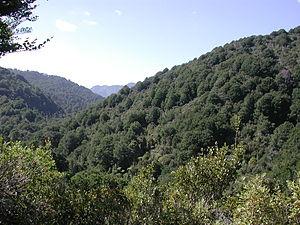
Le parc forestier du Rimutaka est une aire protégée près de Wellington, en Nouvelle-Zélande.